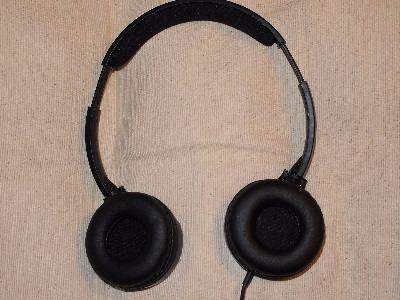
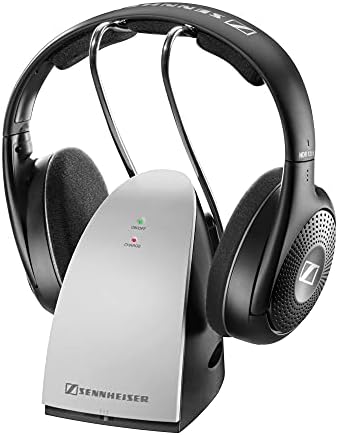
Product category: headphones
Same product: no